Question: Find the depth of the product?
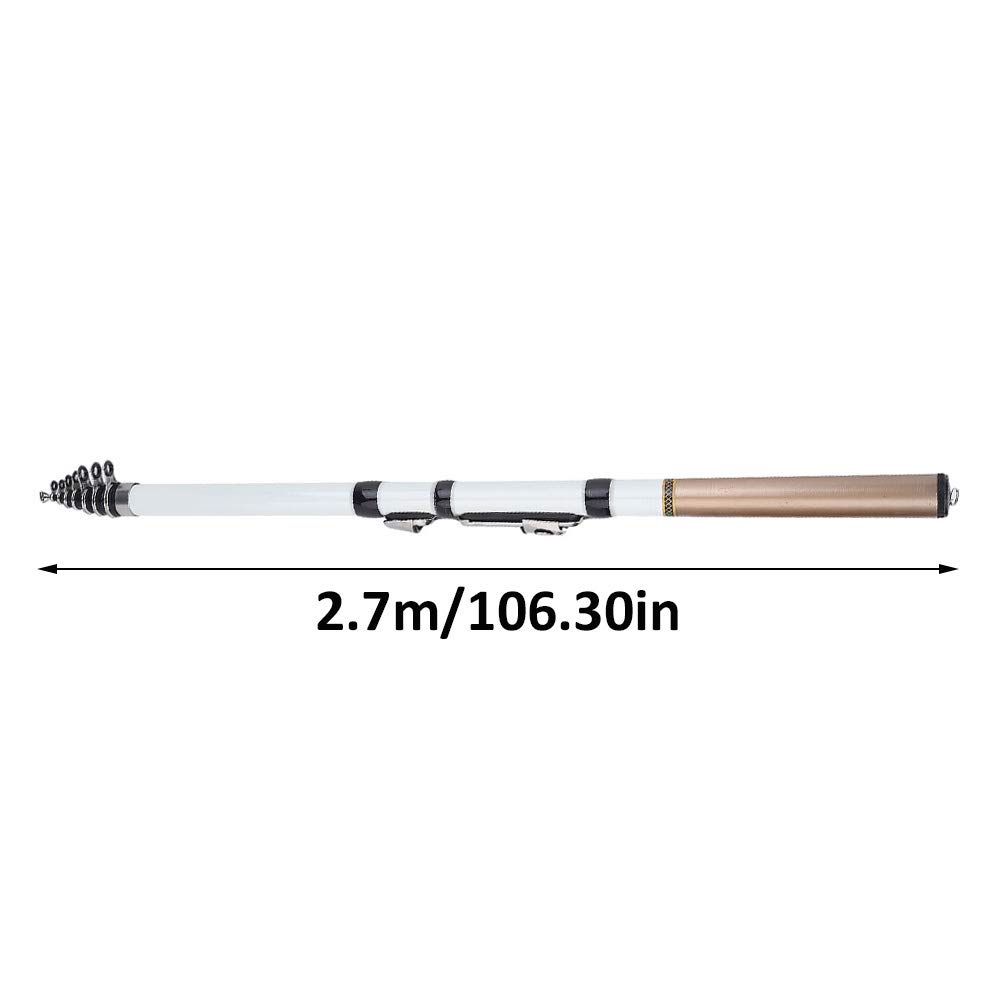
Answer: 2.7 metre